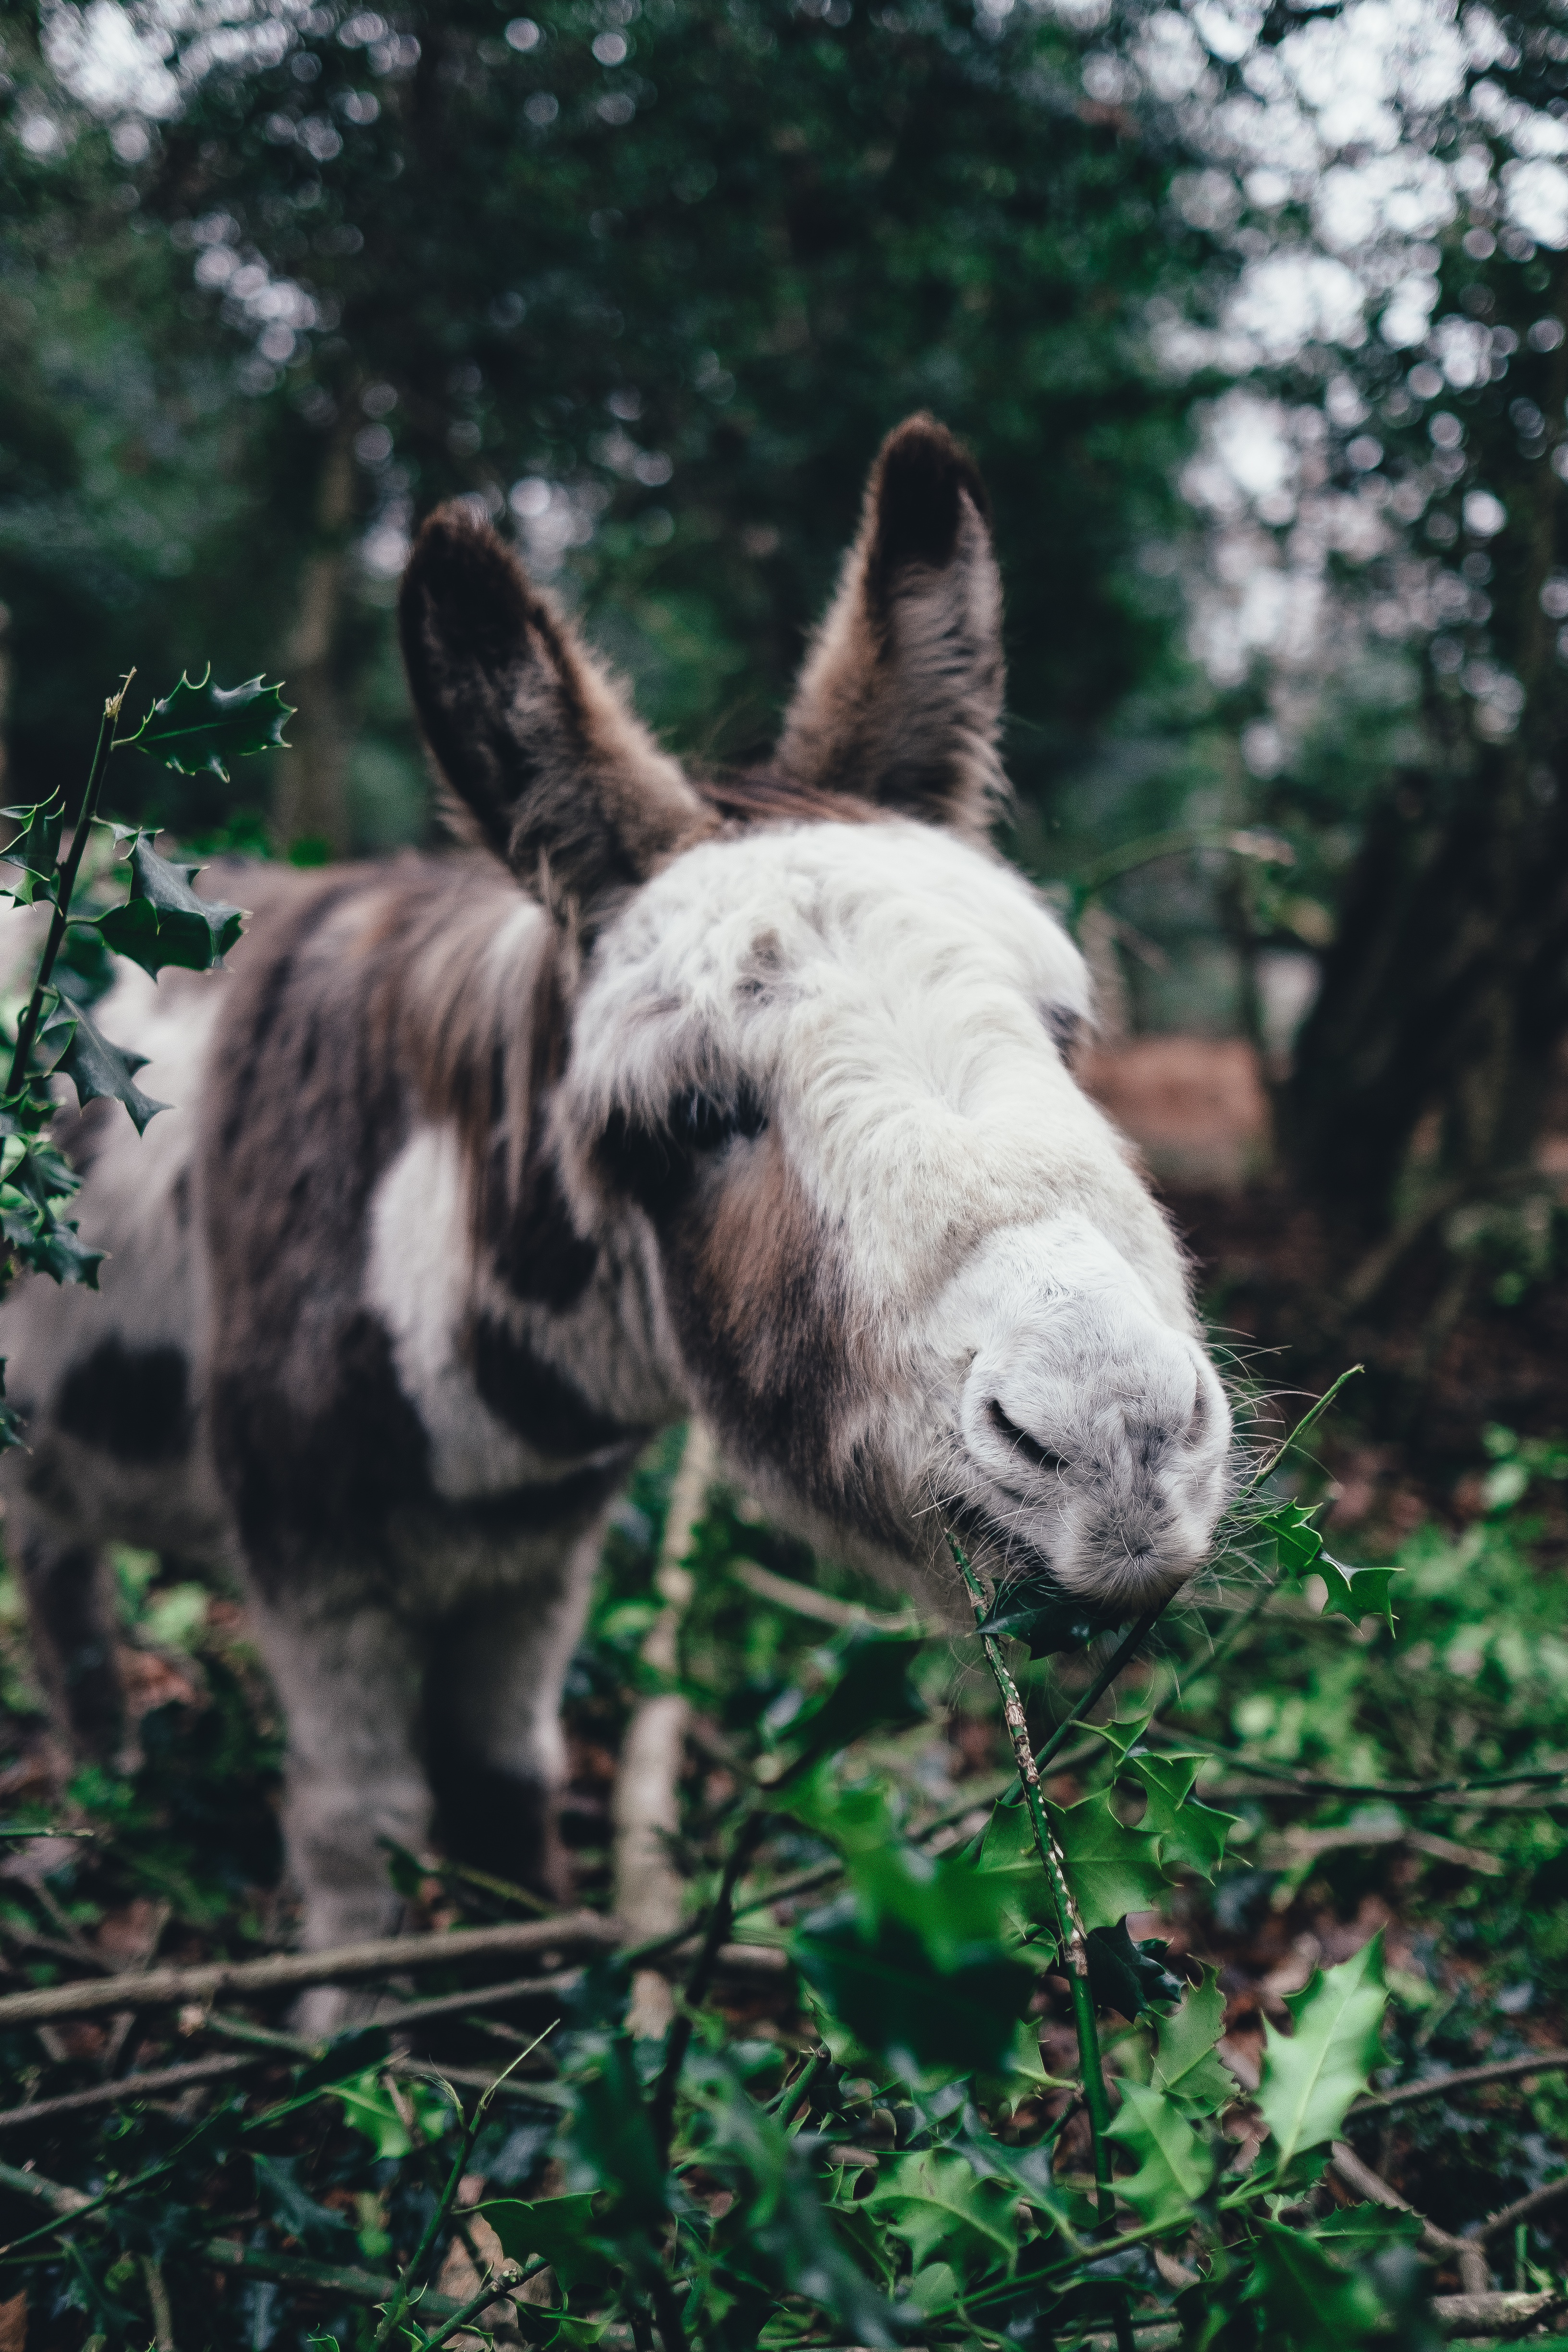
grass, mammal, fauna, llama, donkey, vertebrate, horse like mammal